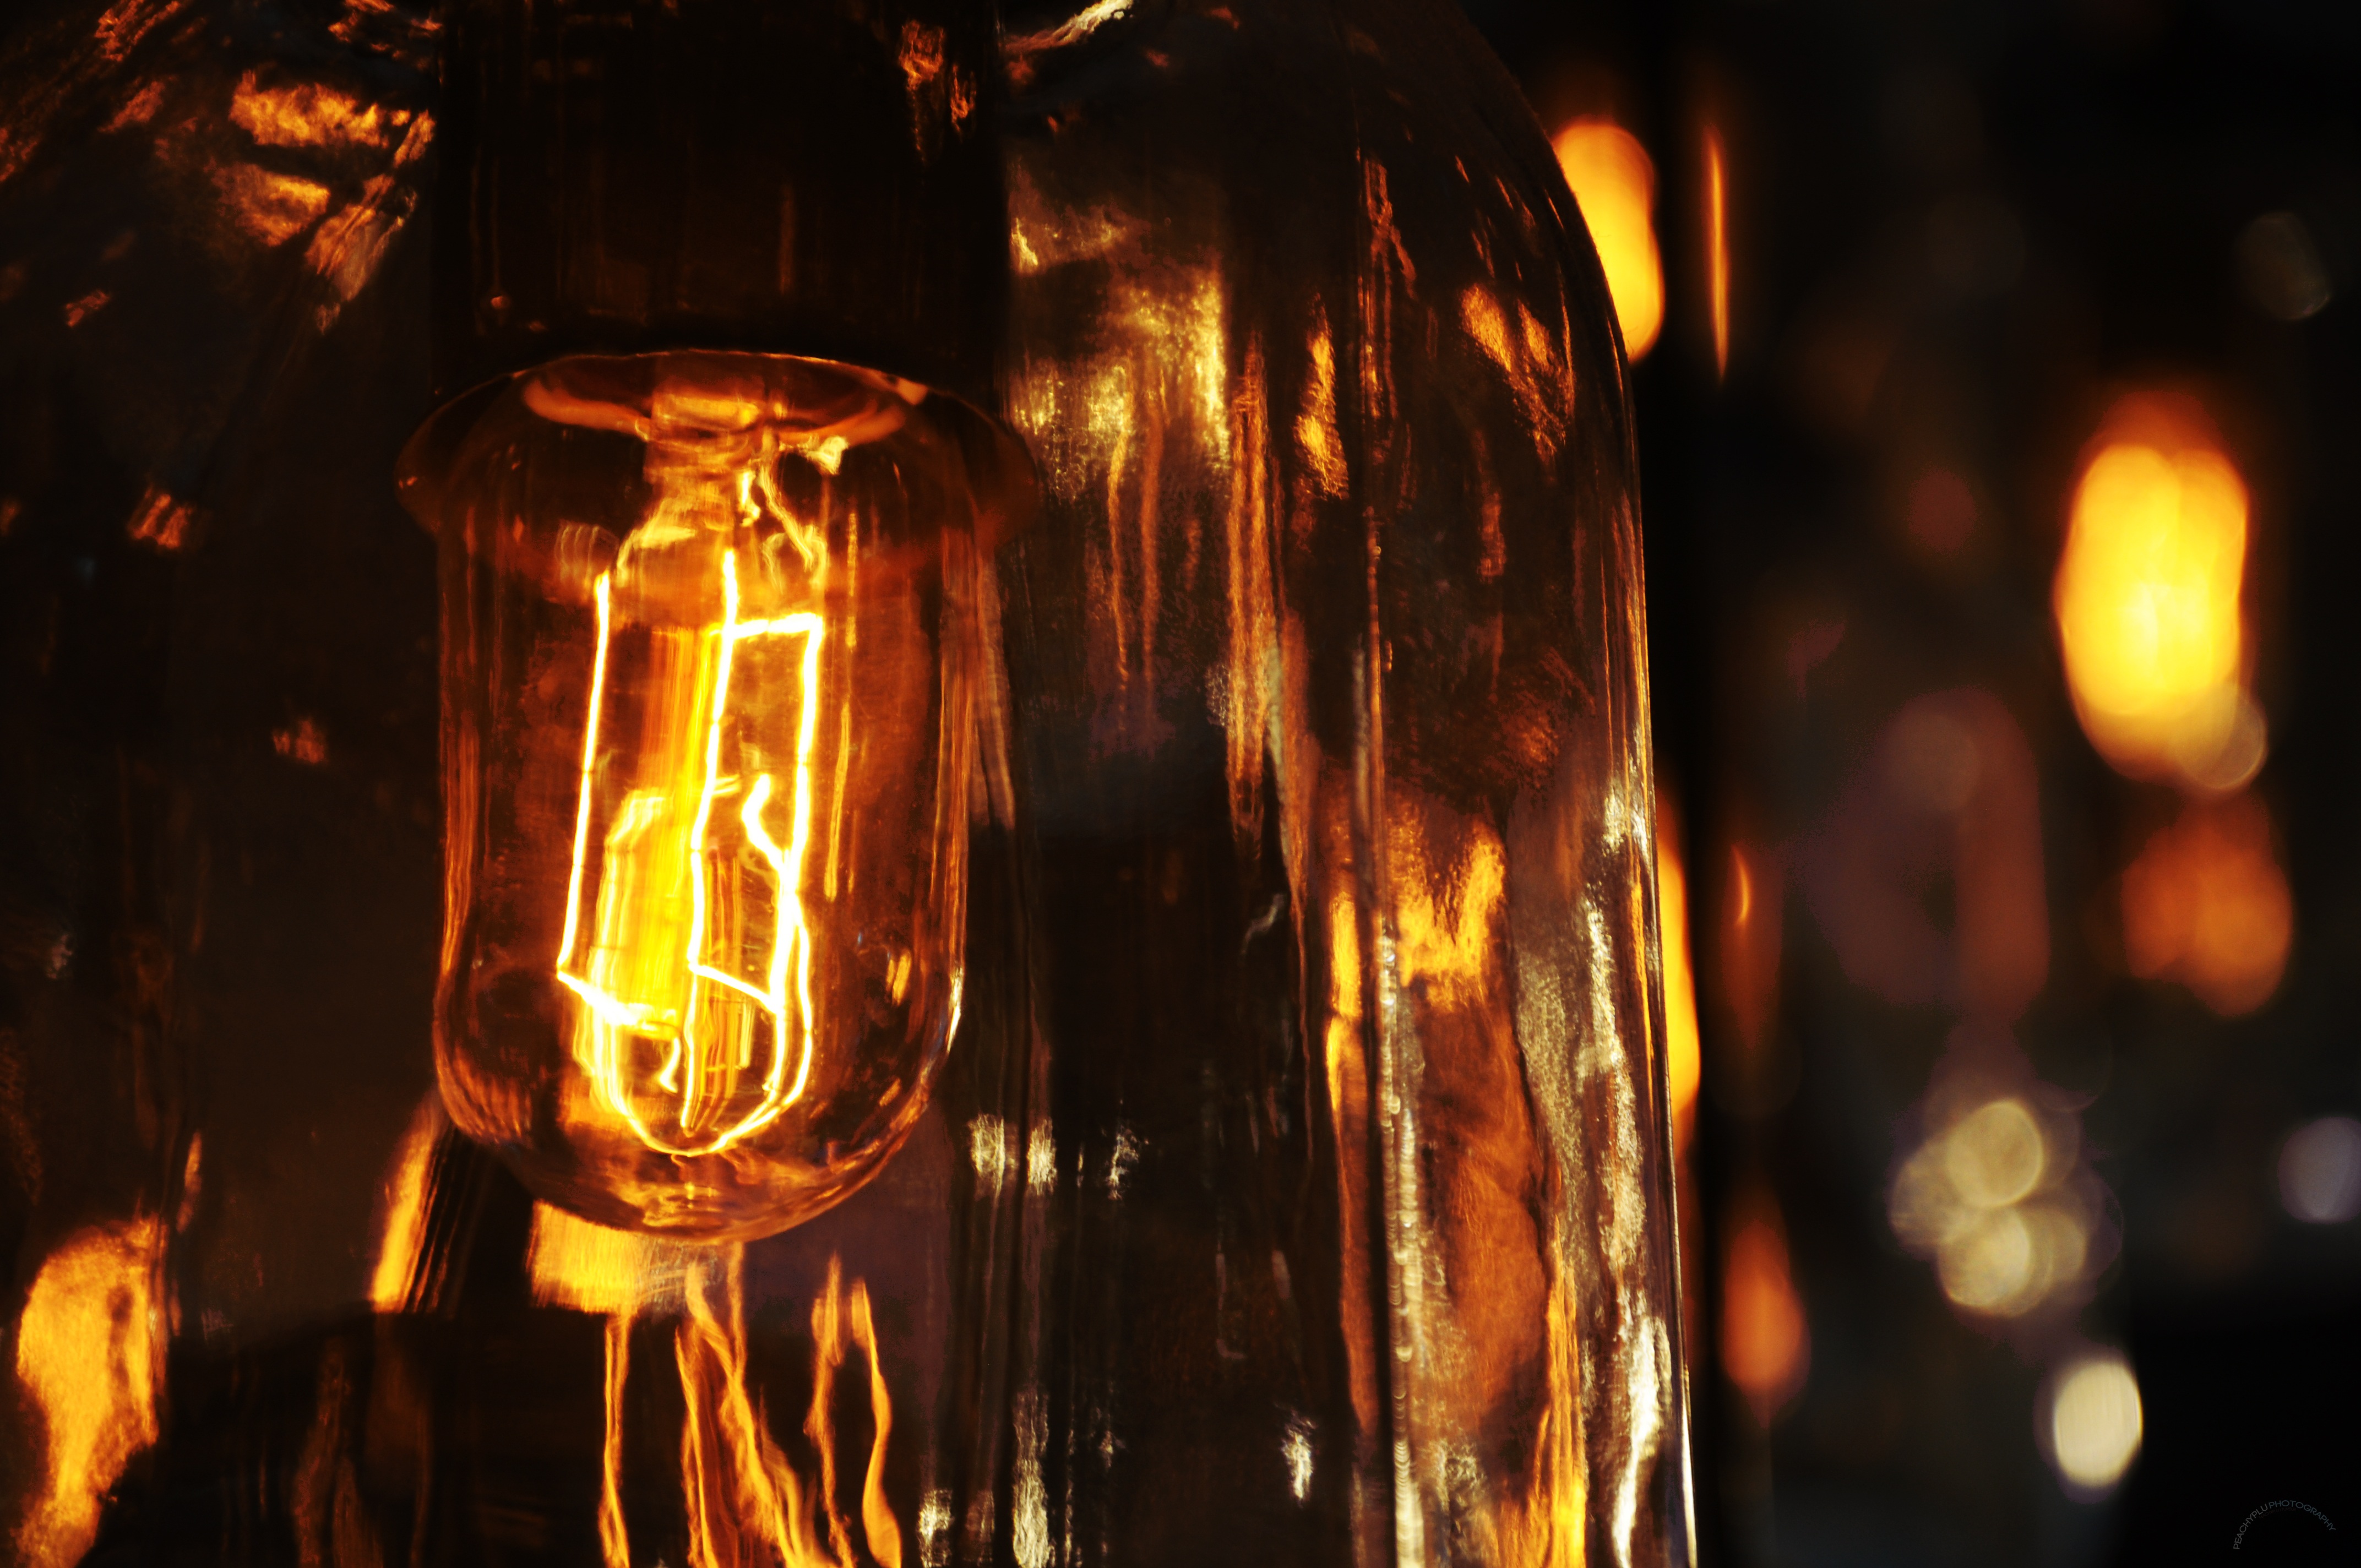
light, technology, night, wire, glow, drink, darkness, lamp, electricity, lighting, lightbulb, filament, energy, illuminated, design, electric, shape, watt, innovation